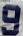
Number: 9